Petrie, Queensland

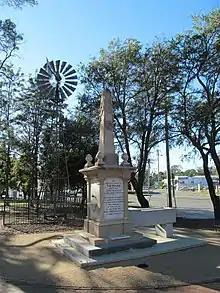

In July 1911 (after Tom Petrie's death) the North Pine railway station was renamed Petrie railway station. The suburb takes its name from the railway station. Tom Petrie was a highly regarded individual in the area through his community work and his cooperation with the local Indigenous Australian inhabitants. Tom Petrie had written significant information about his research in South-East Queensland regarding Indigenous Australian culture, travels and work. On Saturday 15 July 1911, a freestone monument to Thomas Petrie was unveiled by Sir William MacGregor, the Queensland Governor. It is outside the North Pine School of Arts in Petrie Place Park, 1014-1030 Anzac Avenue.